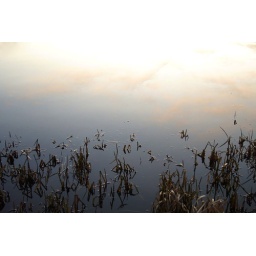
sky in a lake